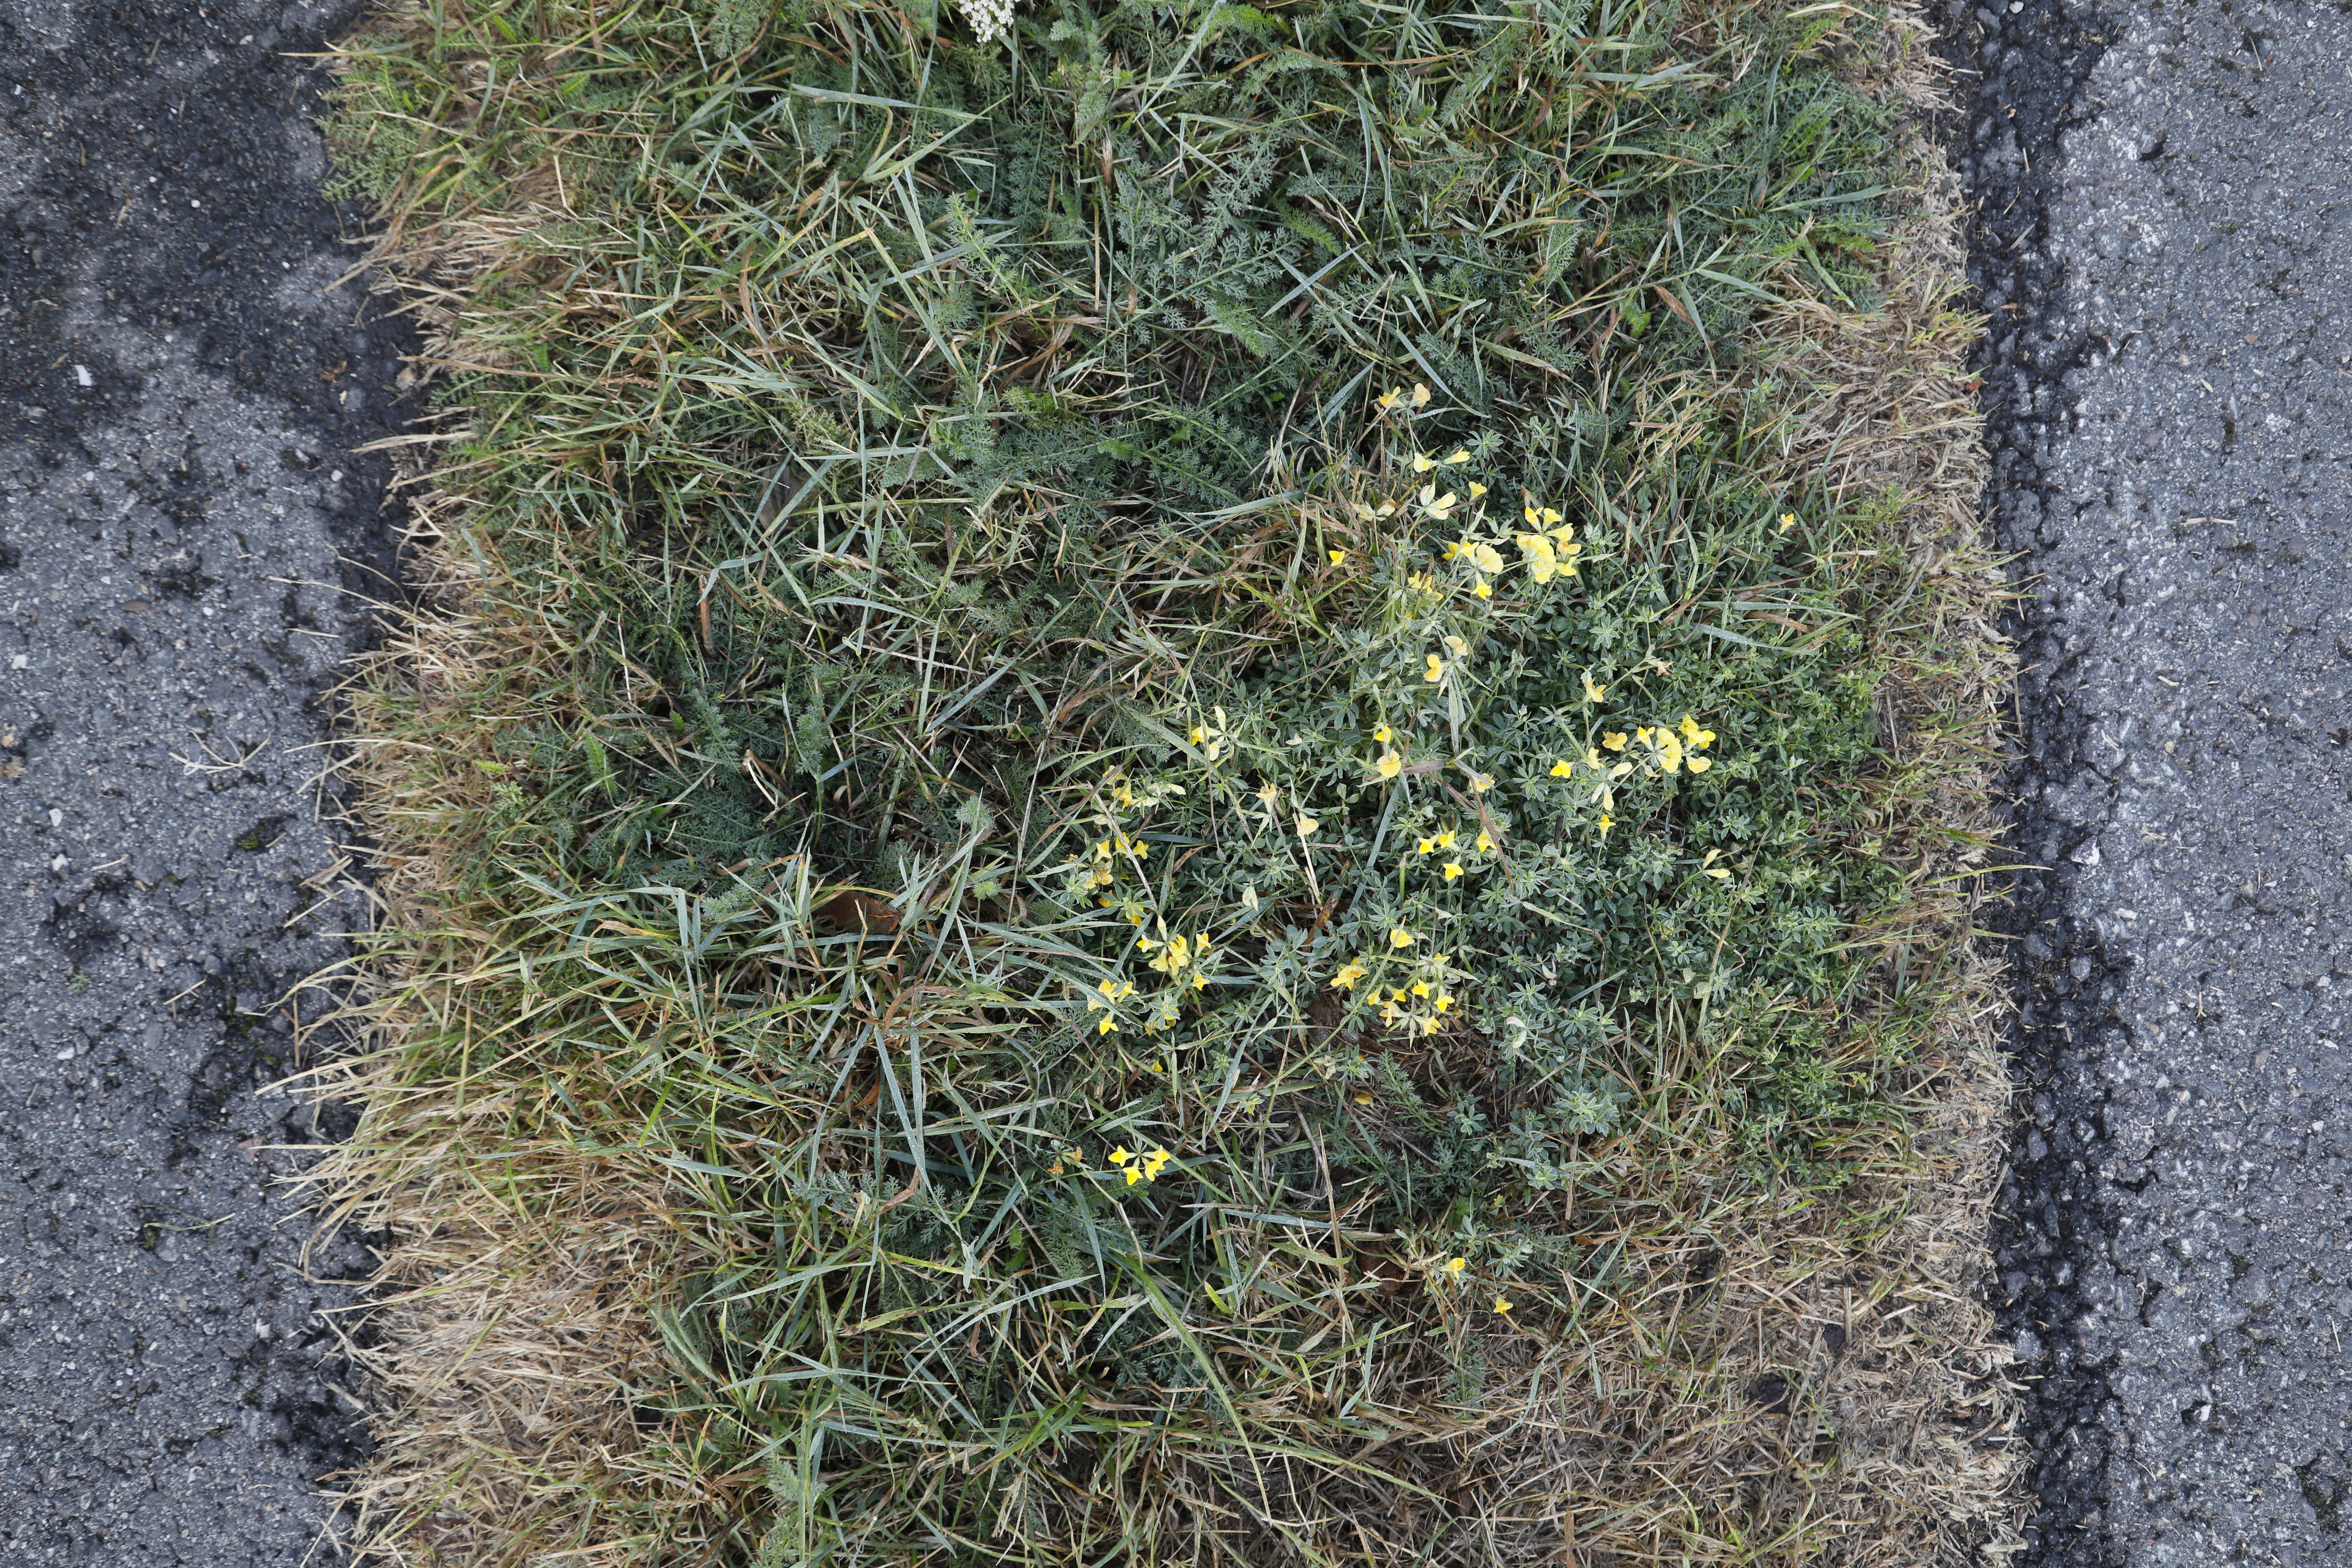
Plant species: Lotus corniculatus